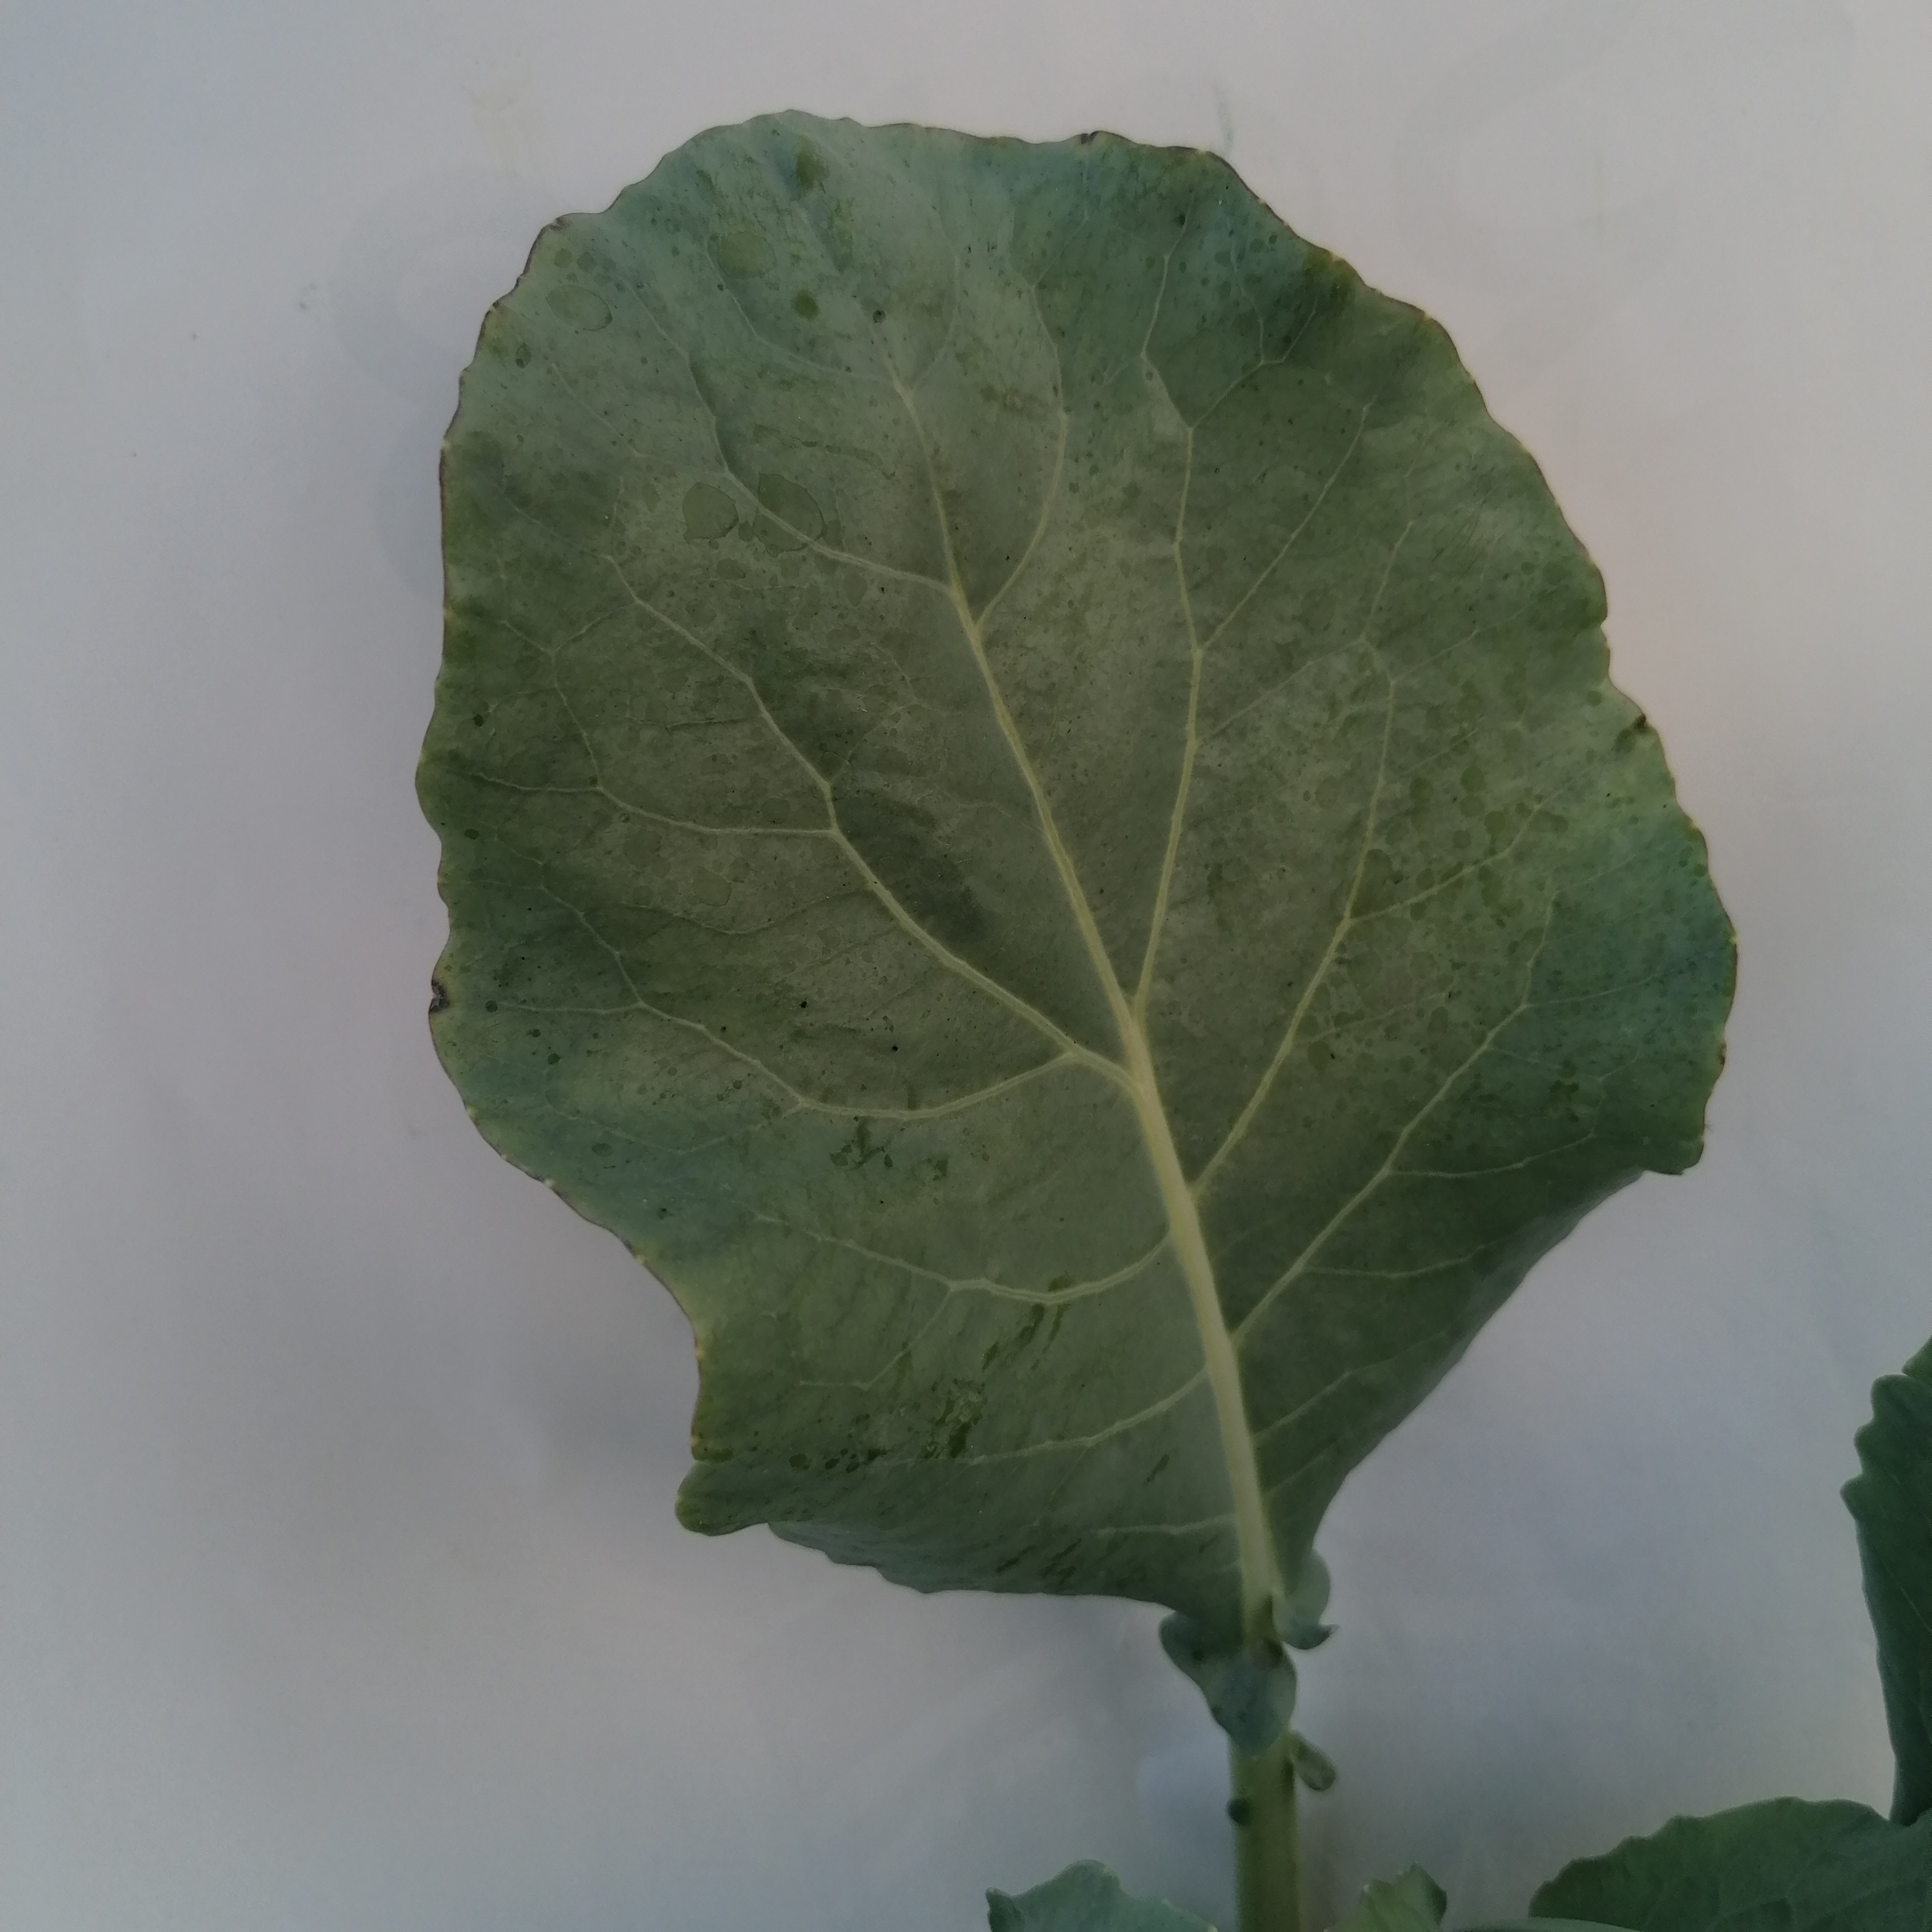
Label: Healthy